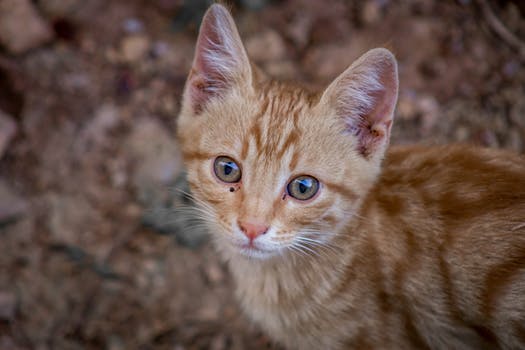
Label: No Watermark